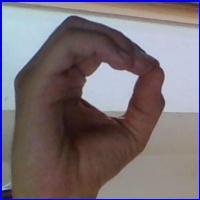
Letra: O